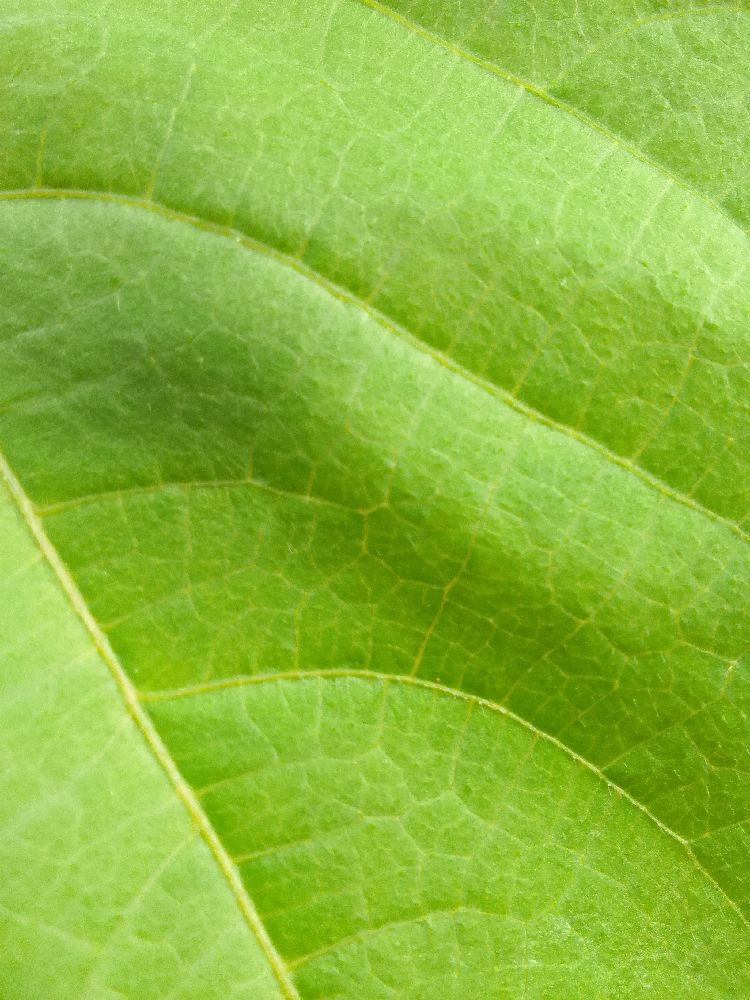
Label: healthy